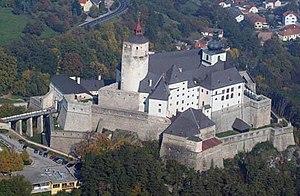
Forchtenstein est une commune autrichienne du district de Mattersburg dans le Burgenland.